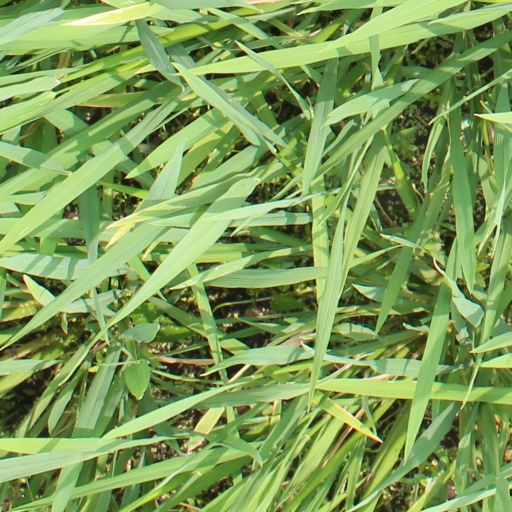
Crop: rice